Seth Klarman

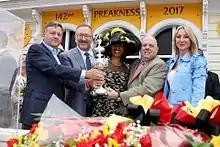
Klarman (second from left) and William Lawrence pose with the Governor of Maryland after winning the Preakness Stakes.

Klarman owns Klaravich Stables Inc. and has been racing horses with William Lawrence since 2006. Their horse, Cloud Computing, won the 2017 Preakness Stakes. In 2019, Klarman and Lawrence won the Outstanding Owner category at the Eclipse Awards, mainly due to the incredible season for their horse Bricks and Mortar. In 2022 the stable won the Preakness Stakes on Seth Klarman's 65th birthday with their lightly raced horse Early Voting.